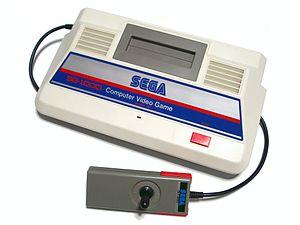
La SG-1000, également connue sous le nom Sega Game 1000, est une console de jeux vidéo de troisième génération conçue et commercialisée par le constructeur japonais Sega Enterprises, Ltd. La console marque l'entrée de Sega dans le jeu vidéo à domicile et constitue une base pour la plus fructueuse Master System. Dévoilée en 1983, la SG-1000 sort le même jour que la Famicom de Nintendo au Japon. Elle est mise sur le marché sous plusieurs formes, comprenant l'ordinateur SC-3000 et la version redessinée SG-1000 II lancée en 1984.